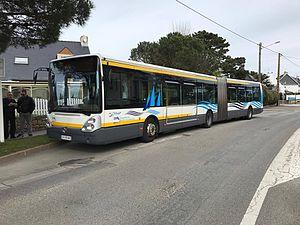
Irisbus Citélis 18 du réseau CTRL de Lorient.